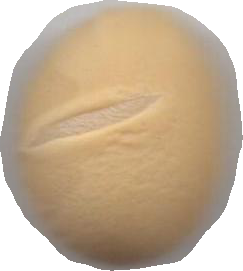
Variety: Dega